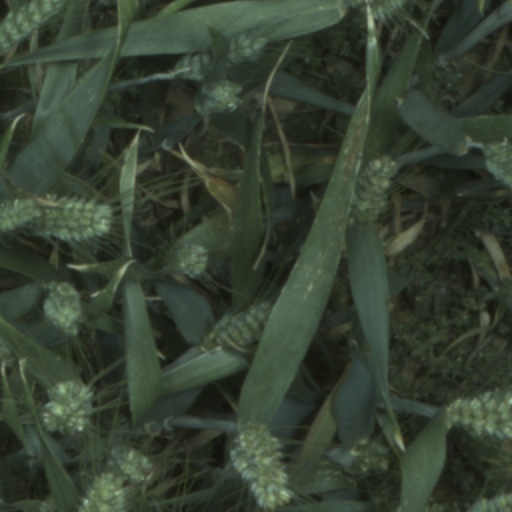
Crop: wheat